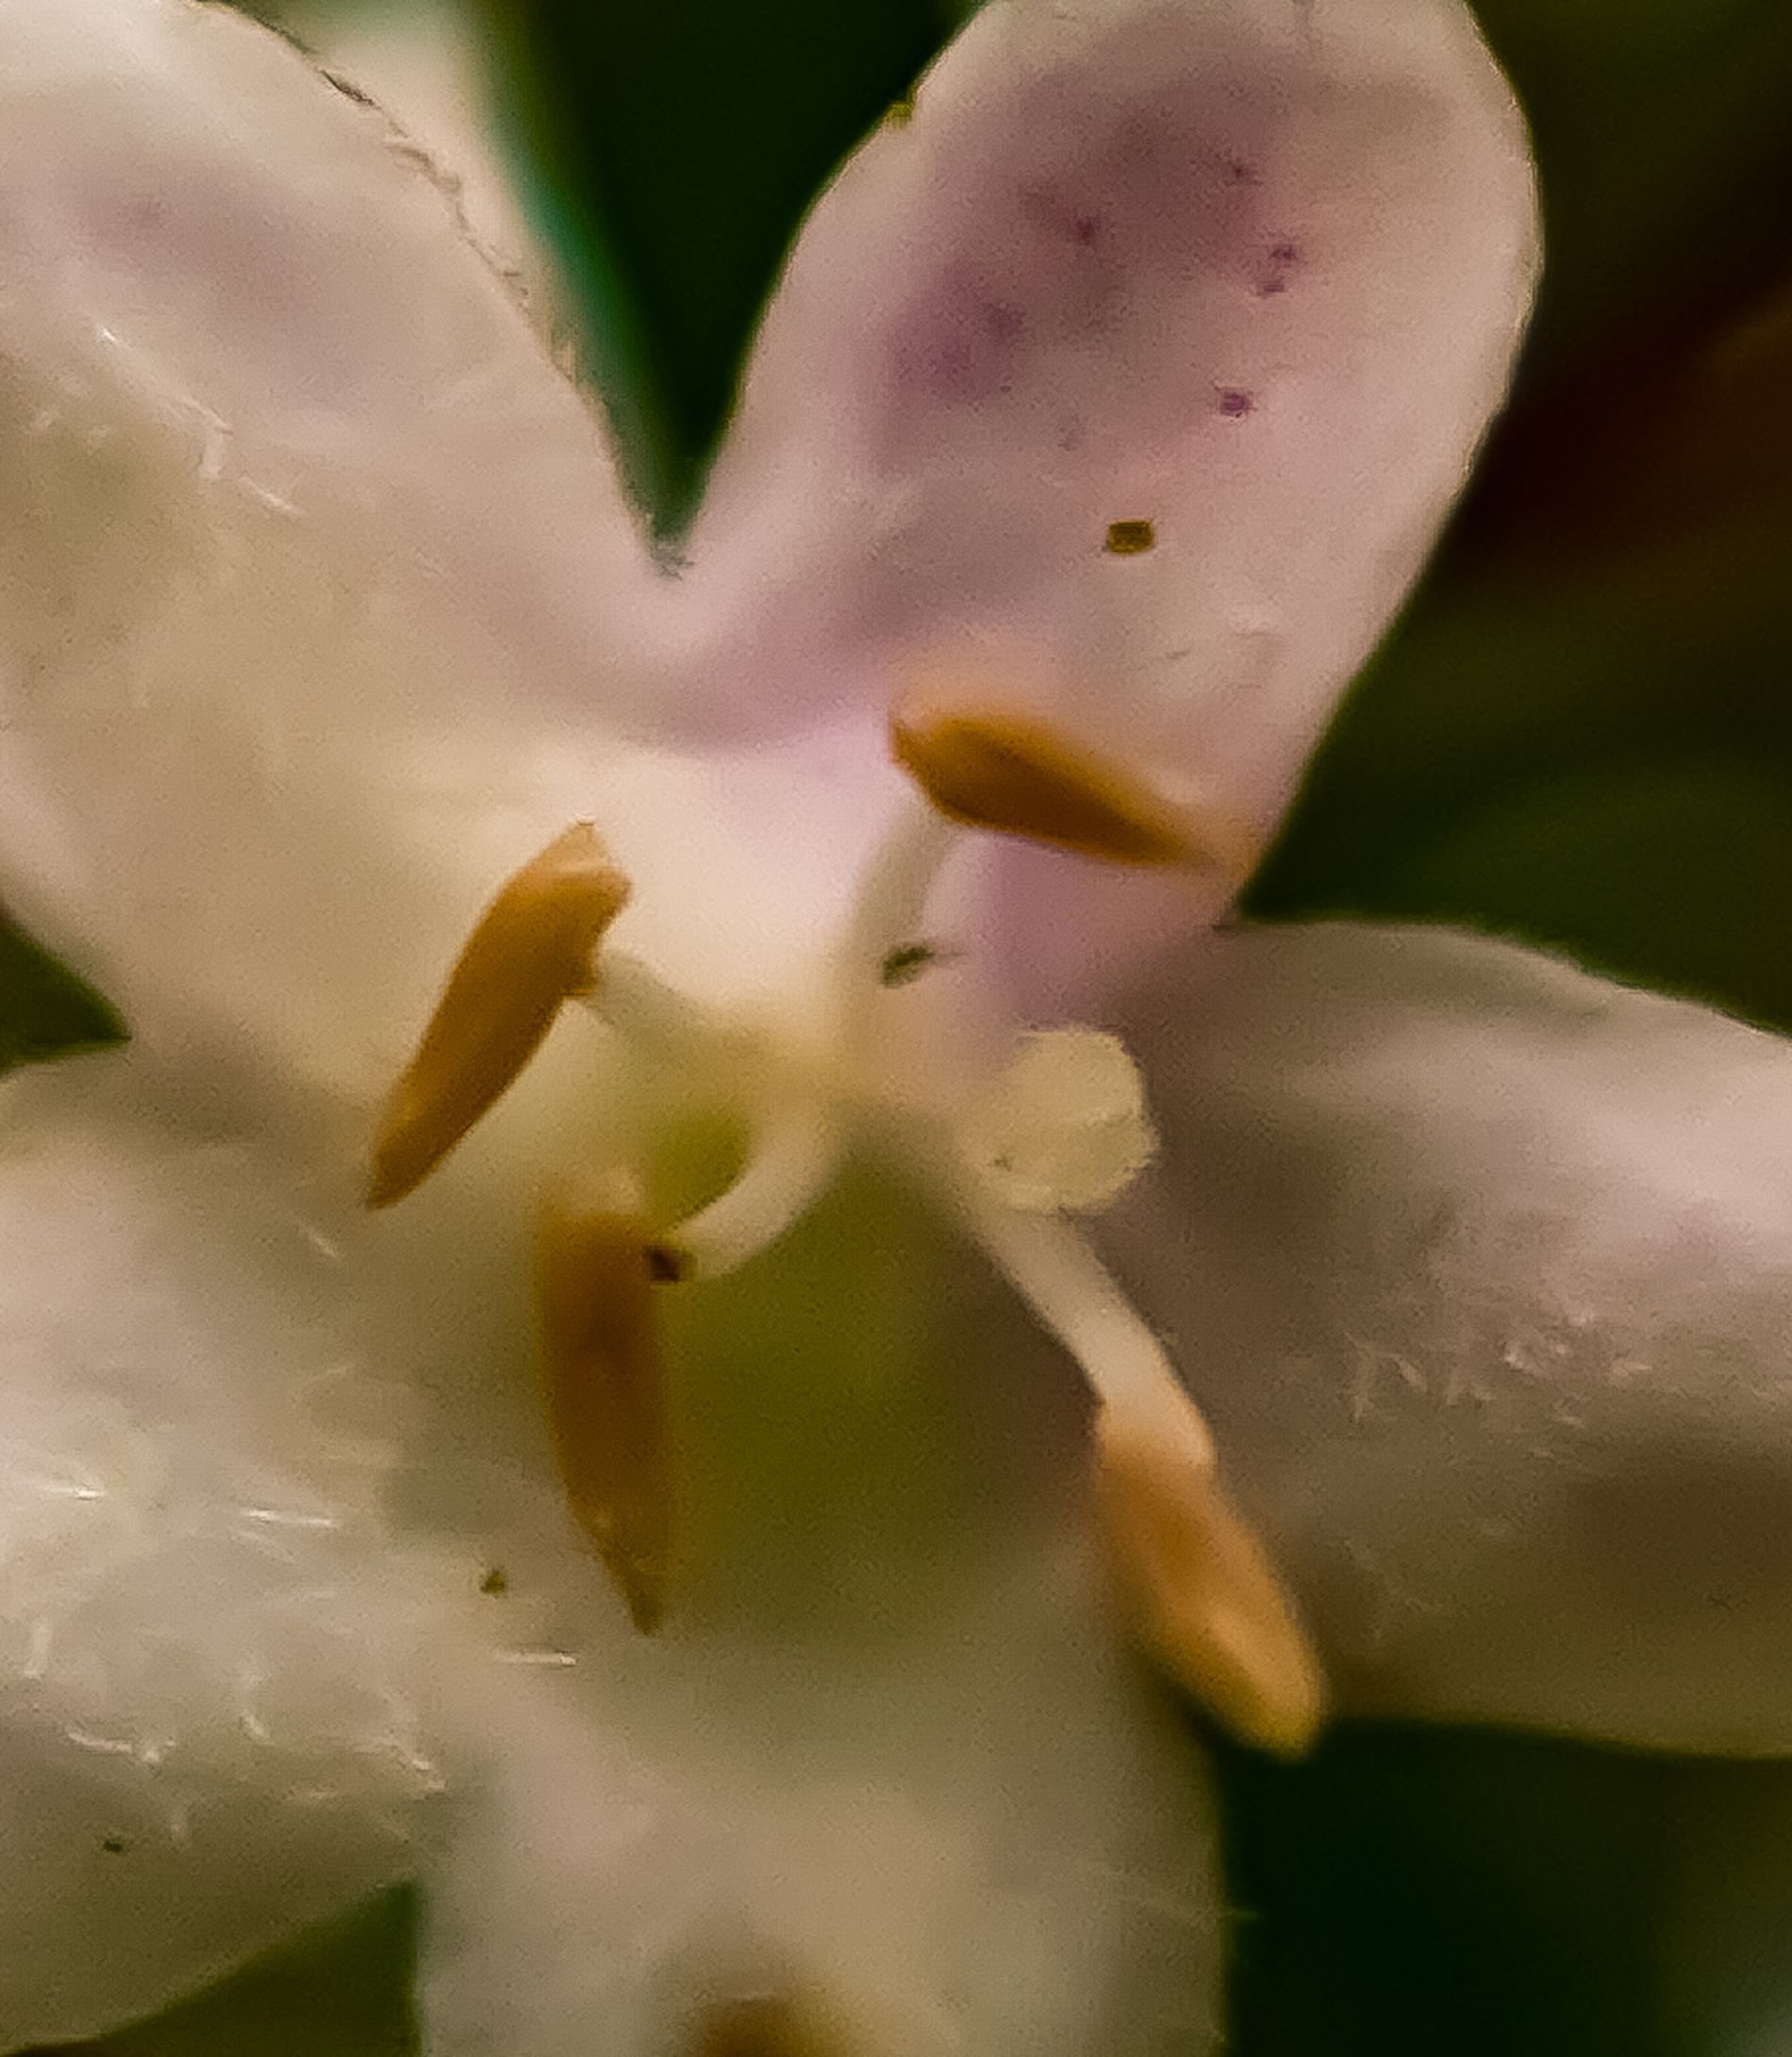
Flower
A shot of a flower with pink petals, Some stamens sprouting in the middle, Green foliage behind it.
A close up shot of a flower , Neutral colors visible, Lighting on the flower is dim with the foliage out of focus, The flower stems have pink hue, With some sprouting stamens in the middle orange at the top of it, Giving a calm mood to it.
Labels: Plant, Pollen, Flower, Geranium, Petal, Lily, Orchid, Foliage
Camera: Panasonic DMC-TZ100
Aperture: F2.8
Exposure: 1/100 sec
ISO: 125
Focal length: 9.1 mm